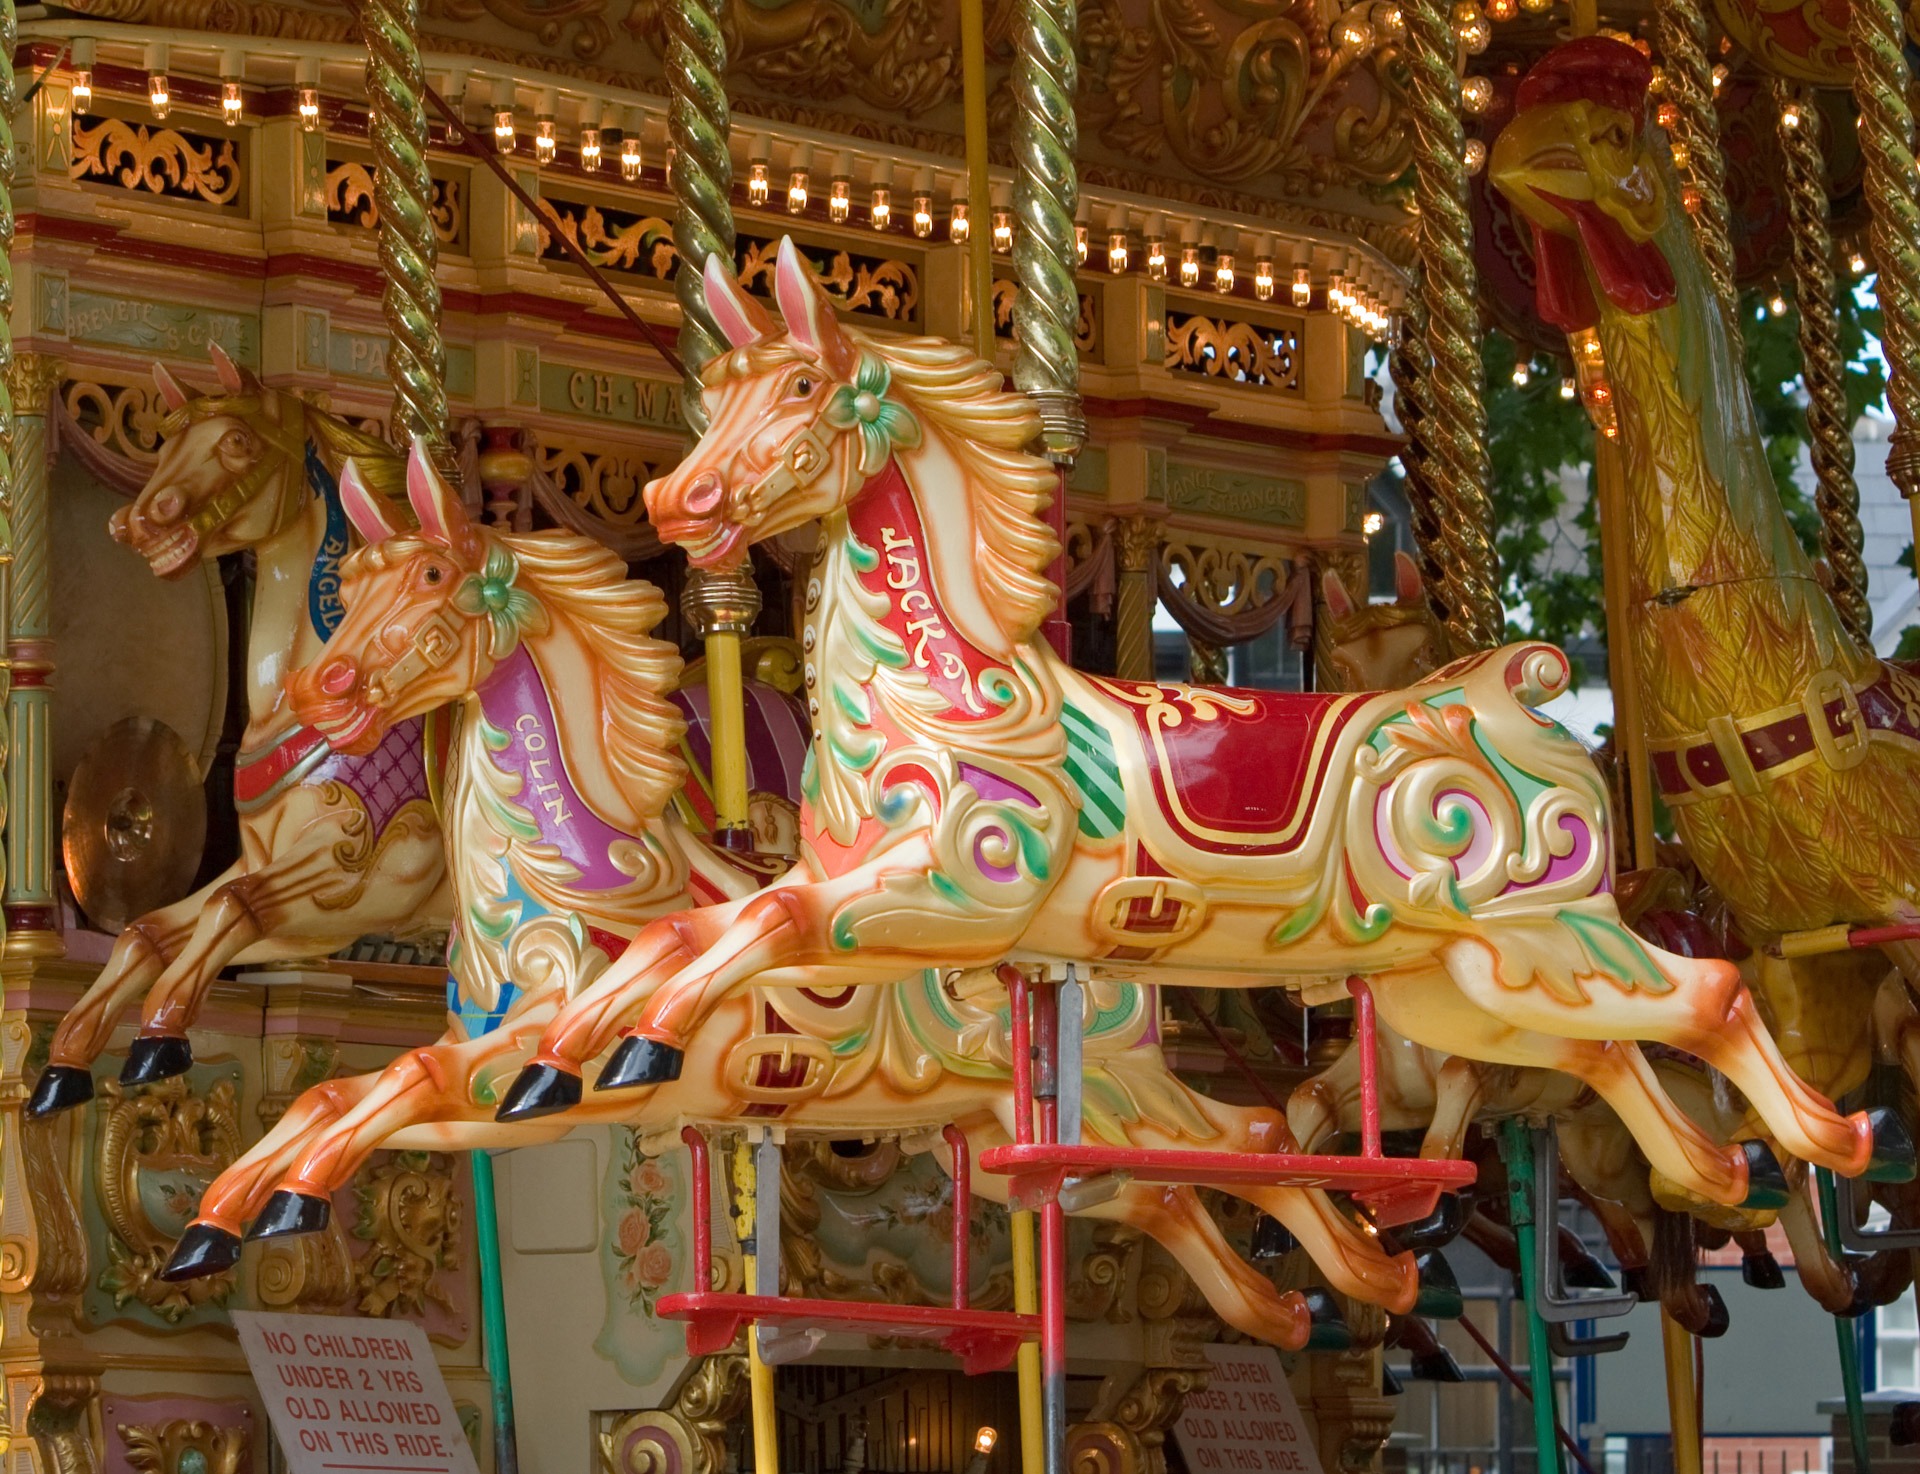
photo, recreation, amusement park, horse, park, carousel, horses, image, fair, fair ground, merry go round, amusement ride, outdoor recreation, nonbuilding structure